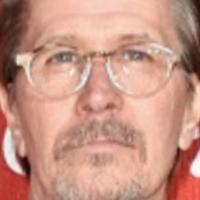
Age group: age 56-65